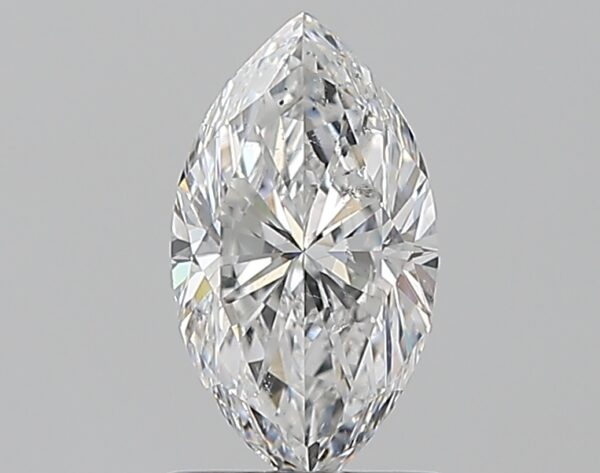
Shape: marquise
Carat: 1
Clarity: SI2
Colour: E
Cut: GD
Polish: EX
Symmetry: VG
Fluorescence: F
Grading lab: GIA
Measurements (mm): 9.27 x 5.13 x 3.36